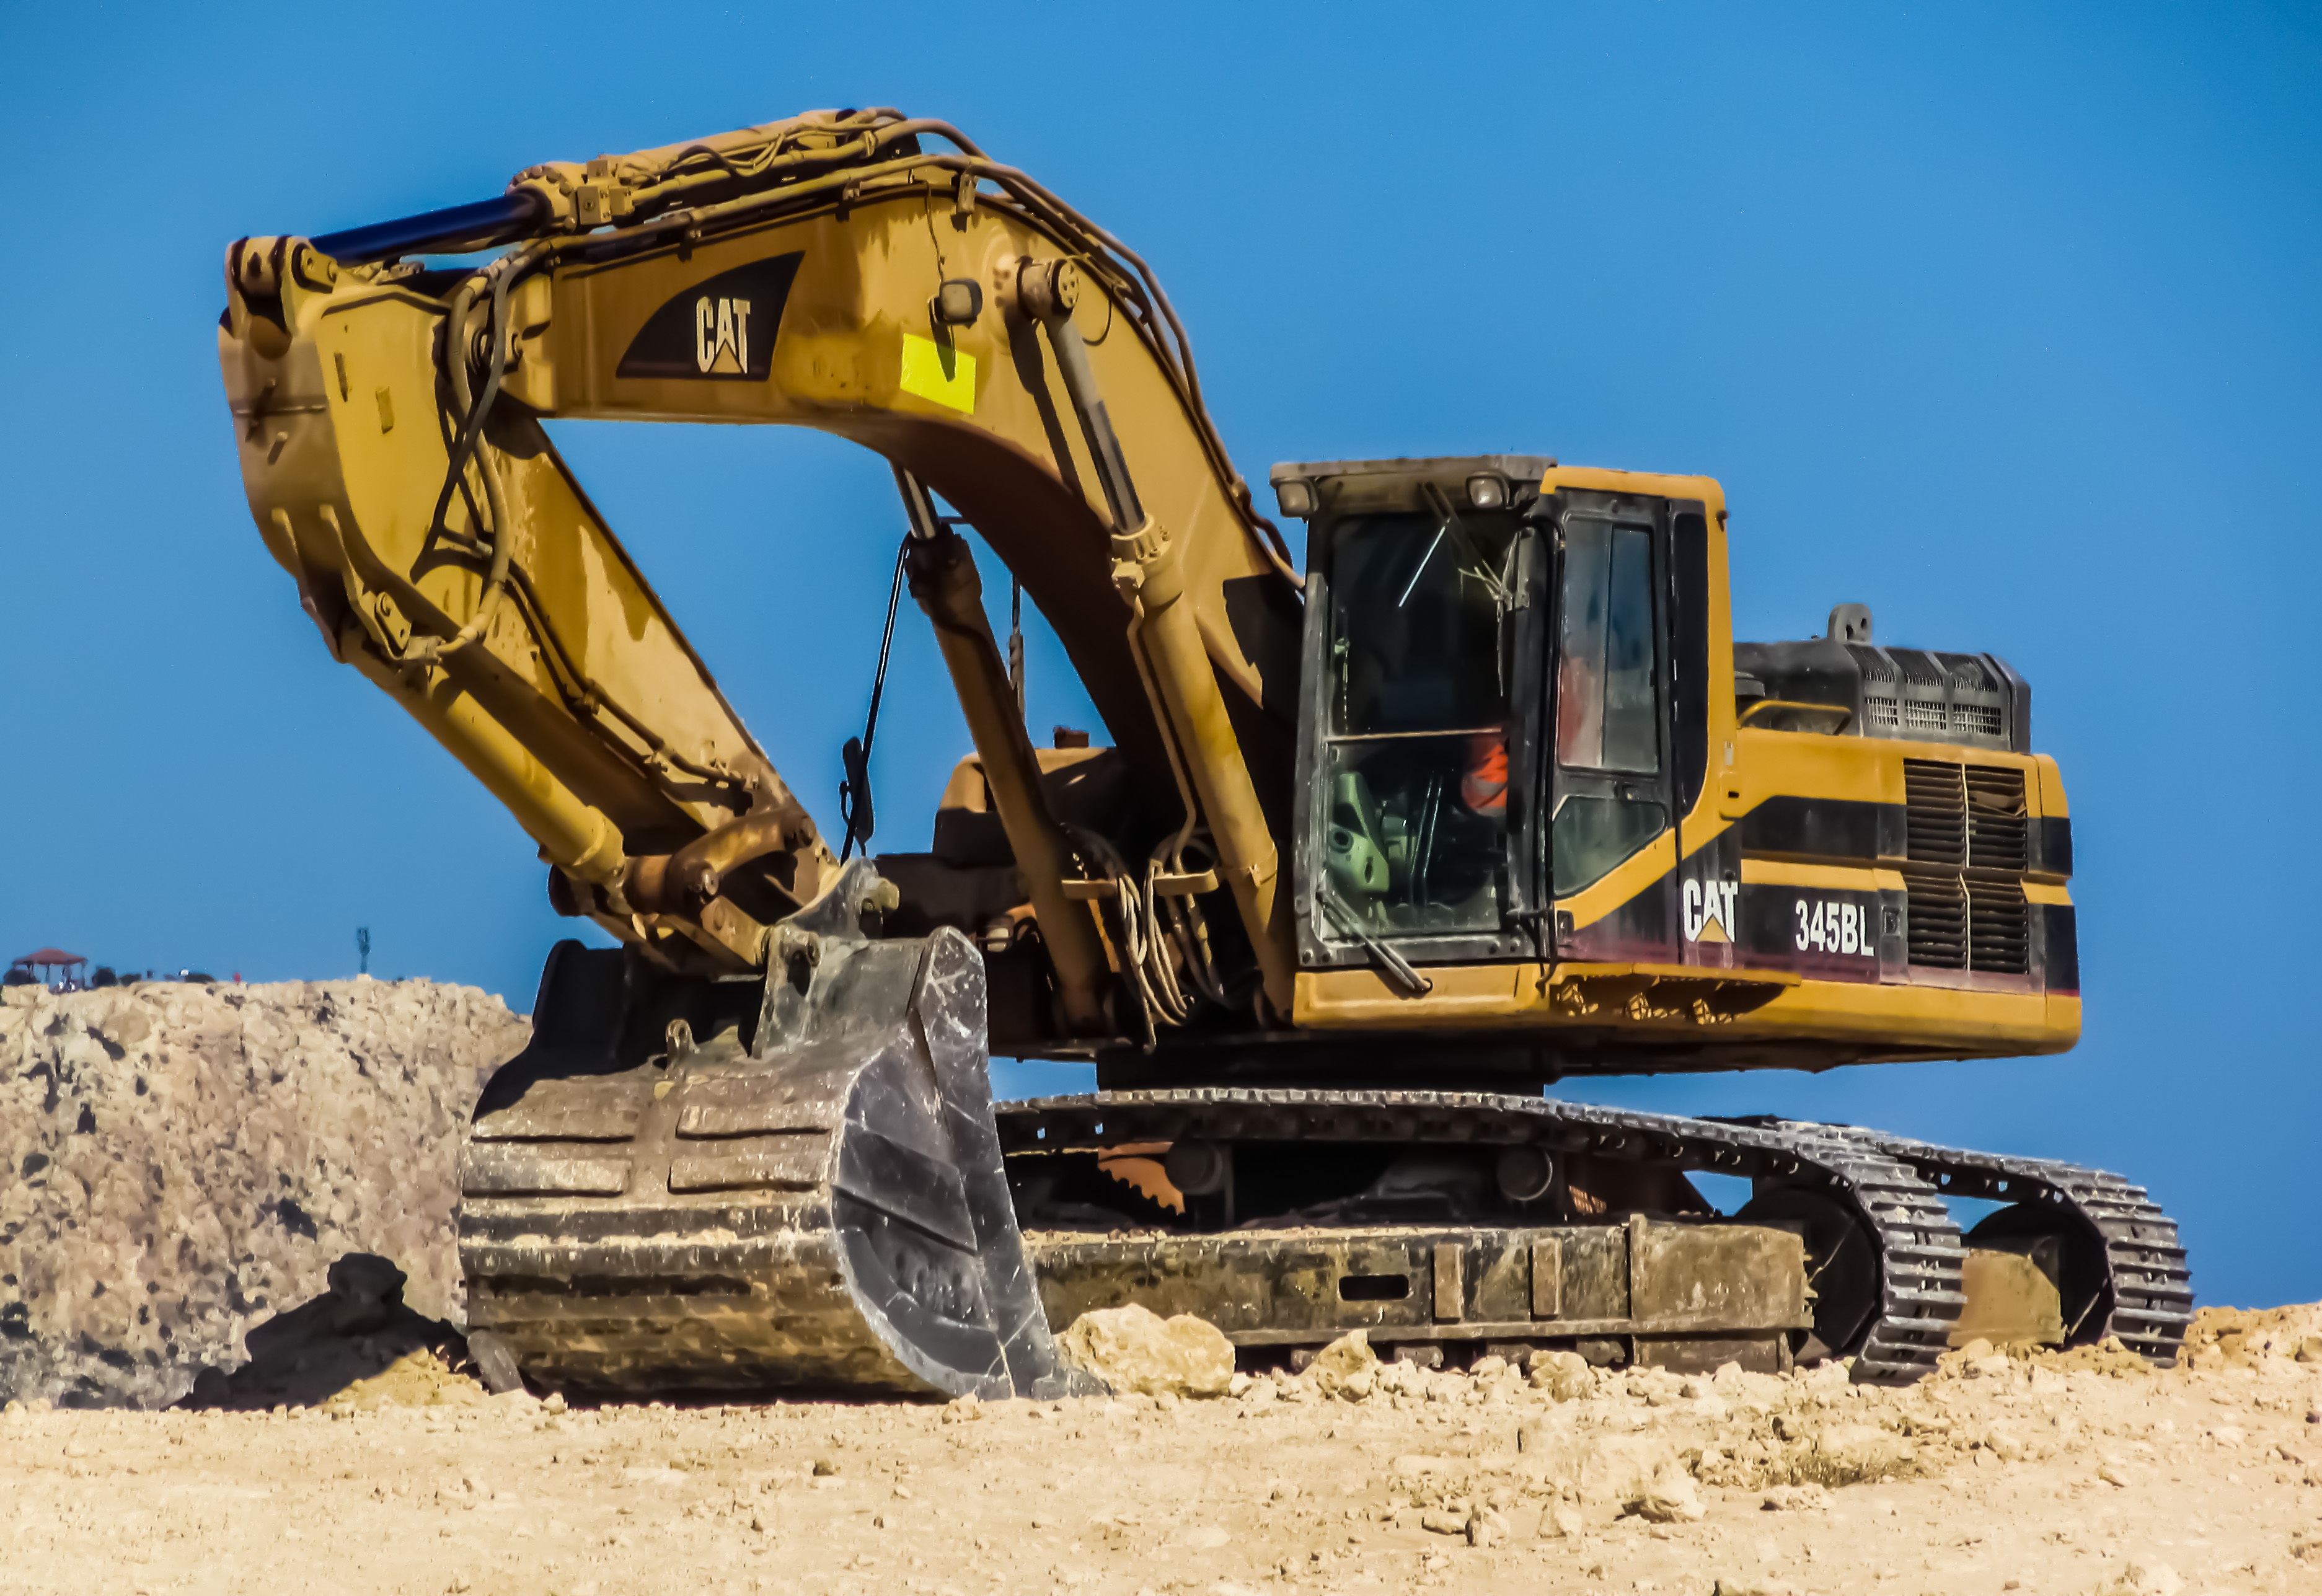
sand, asphalt, construction, vehicle, equipment, soil, machine, yellow, material, bulldozer, power, excavator, demolition, excavation, heavy machine, construction equipment, excavating